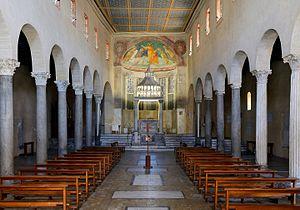
L'église San Giorgio in Velabro est une église de Rome, siège d'une diaconie romaine, église paroissiale et conventuelle. Elle est administrée depuis 1939 par les chanoines réguliers de la Sainte-Croix. Elle se trouve au 19 via del Velabro.